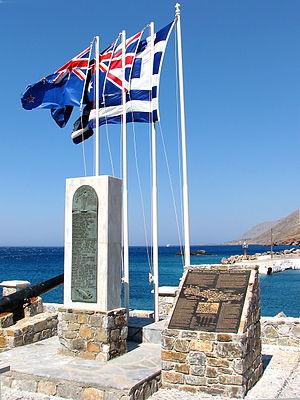
Chóra Sfakíon ou Sfakiá est une localité de la côte sud de la Crète, en Grèce. Elle est le chef-lieu de la région montagneuse de Sfakiá et compte seulement 278 habitants au recensement de 2001.